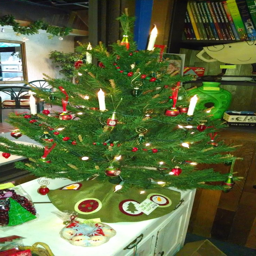
what decor is complete without a tree that sparkles ?